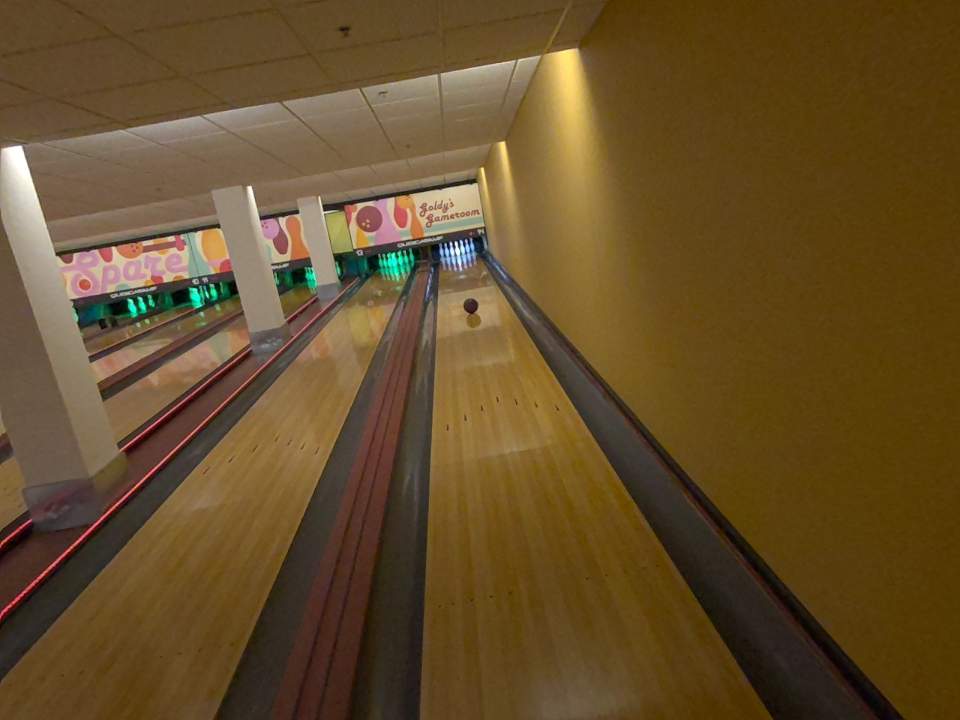
Object: bowling_ball